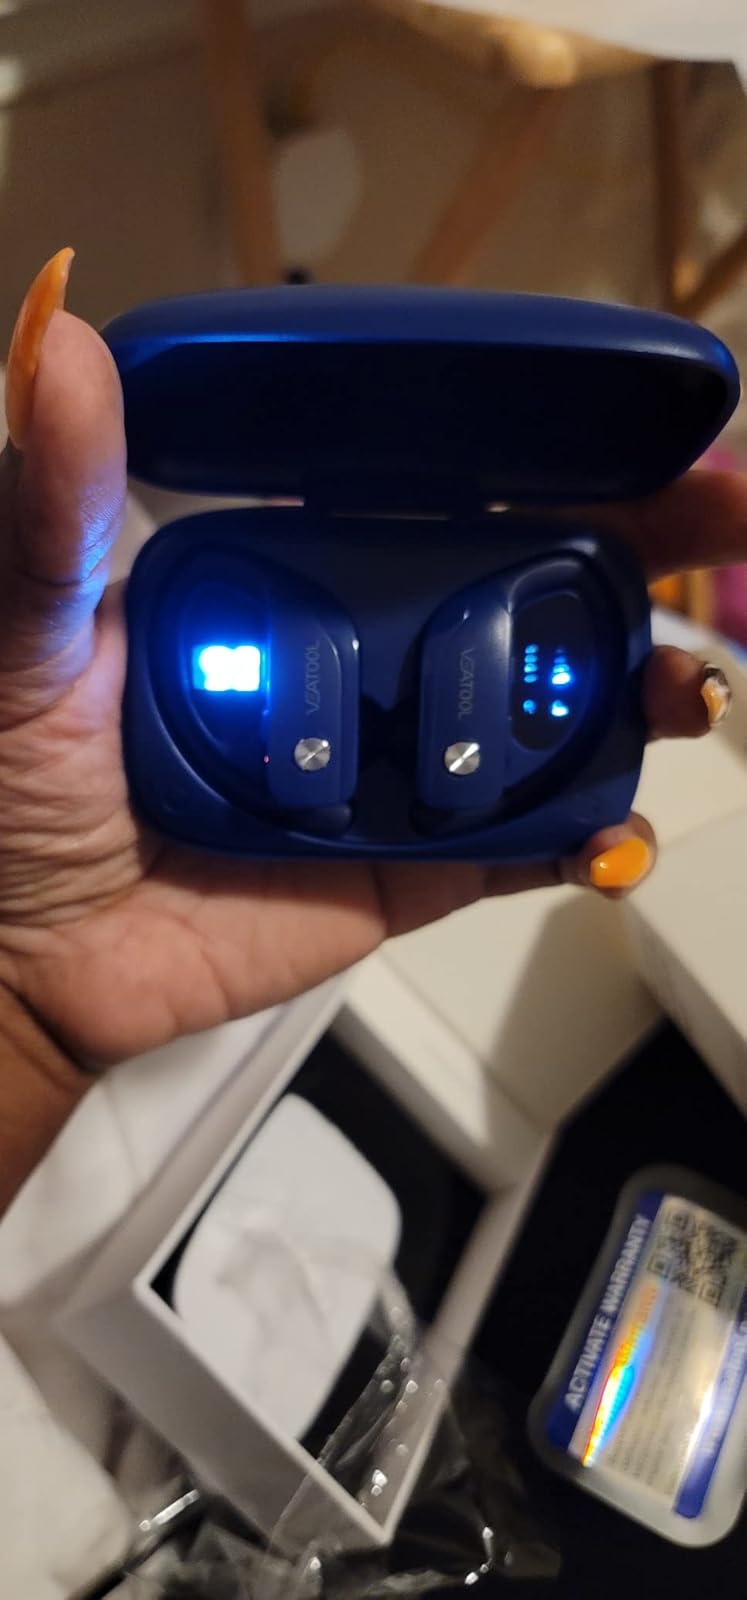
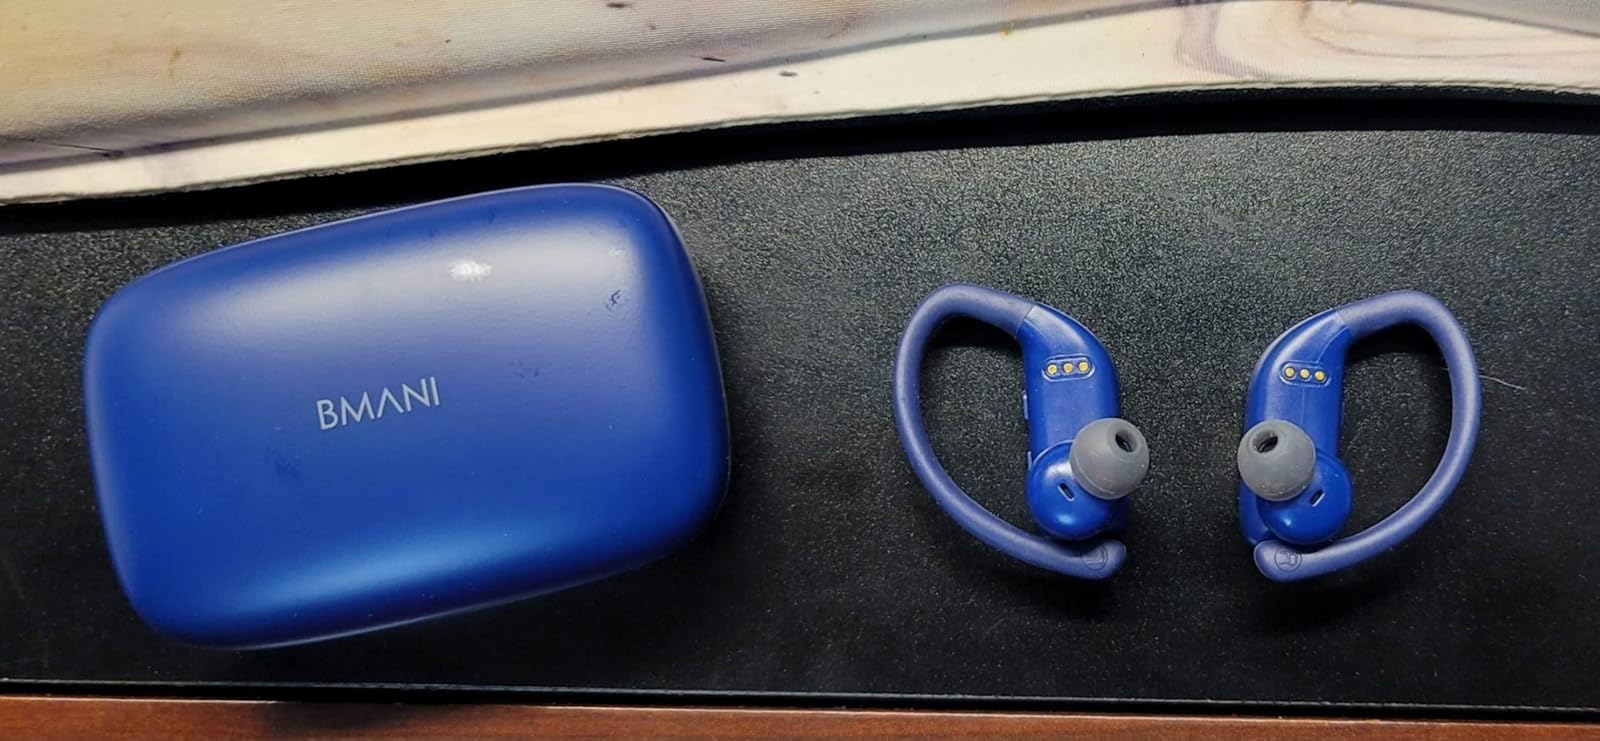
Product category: earbuds
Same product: yes